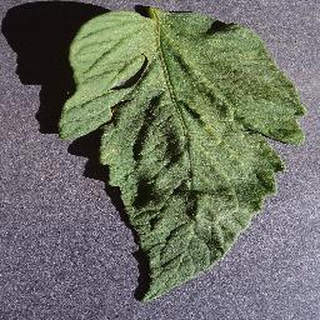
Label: healthy_tomato